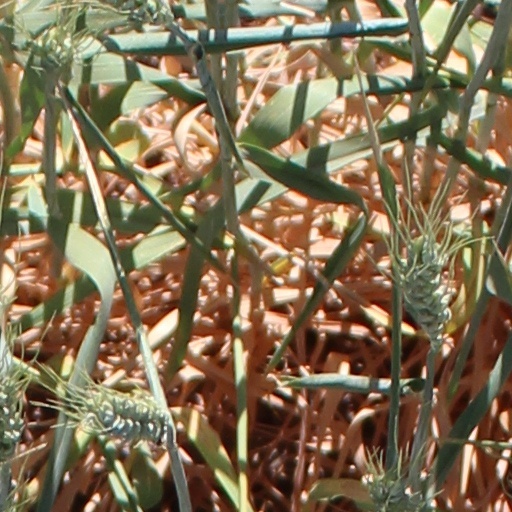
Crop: wheat